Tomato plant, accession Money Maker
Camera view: horizontal (90 deg, fisheye); turntable rotation: 300 degrees
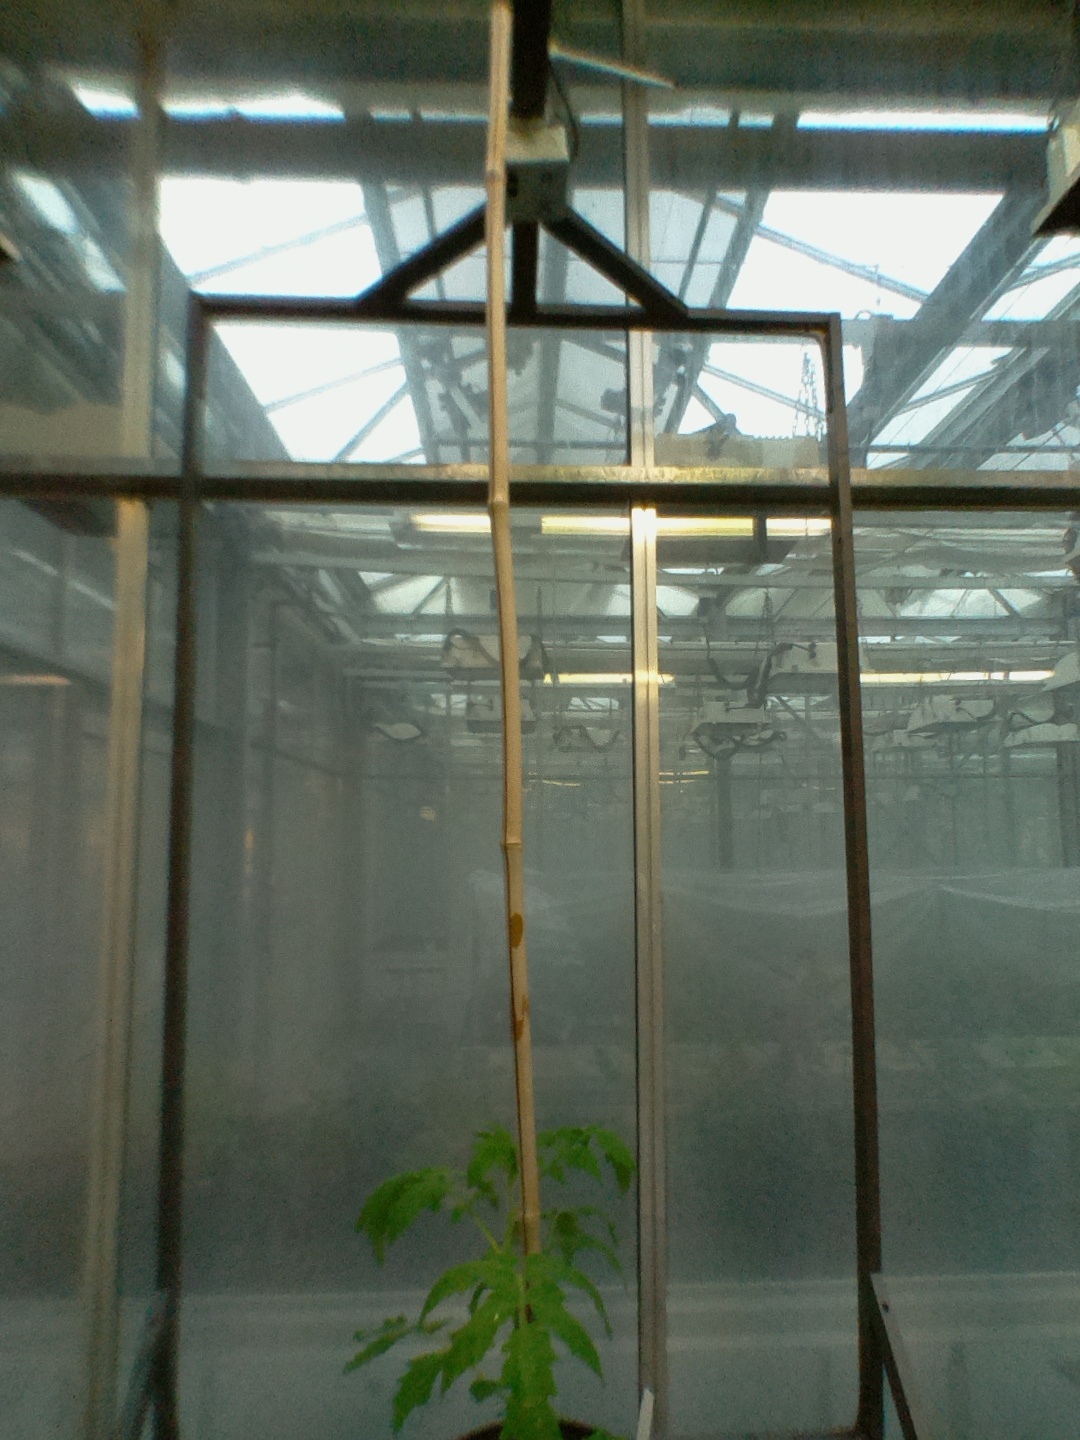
BBCH growth stage 13: 6 of true leaves visible